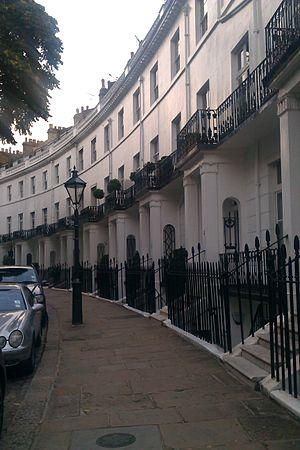
Pelham Crescent est un square georgien situé à South Kensington, à Londres, au Royaume-Uni.